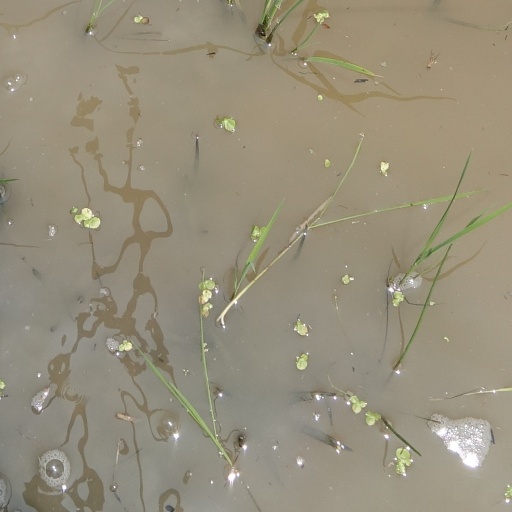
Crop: rice